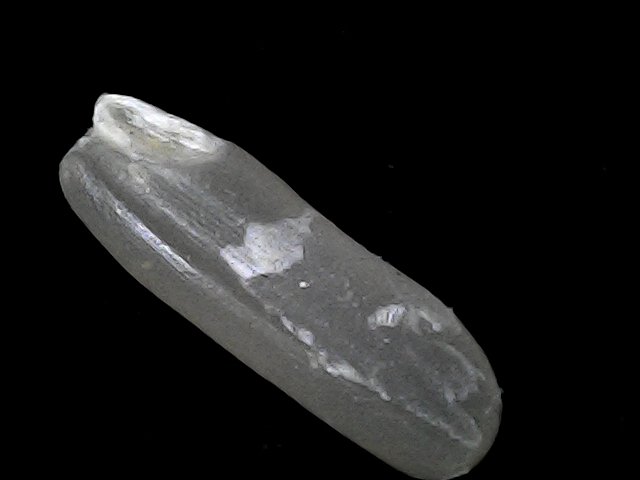
Rice variety: BD75